Sweet and sour

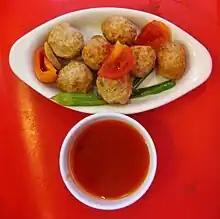
Sweet and sour bid-bid (Pacific tenpounder) balls

Sweet and sour dishes, sauces, and cooking methods have a long history in China. One of the earliest recordings of sweet and sour may come from "Shaowei Yanshi Dan", a menu of the food served in Tang dynasty (618–907) "Shaowei banquet" festivals written in 708. It included many sweet and sour adjacent dishes and recorded that they were invented by Chancellor Wei Juyuan under Emperor Zhongzong of Tang when he hosted the Emperor at his house. Some authors say that the original sweet and sour sauce came from the Chinese province of Henan, but the sauce in this area is a light vinegar and sugar mixture not resembling what most people, including the Chinese, would call sweet and sour. Many places in China use a sweet and sour sauce as a dipping sauce for fish and meat rather than in cooking, as is common in Westernized Chinese cuisine.